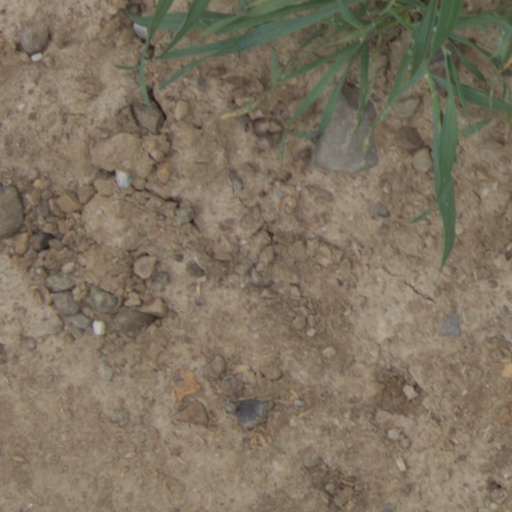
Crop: wheat